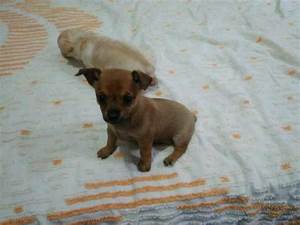
Label: cane